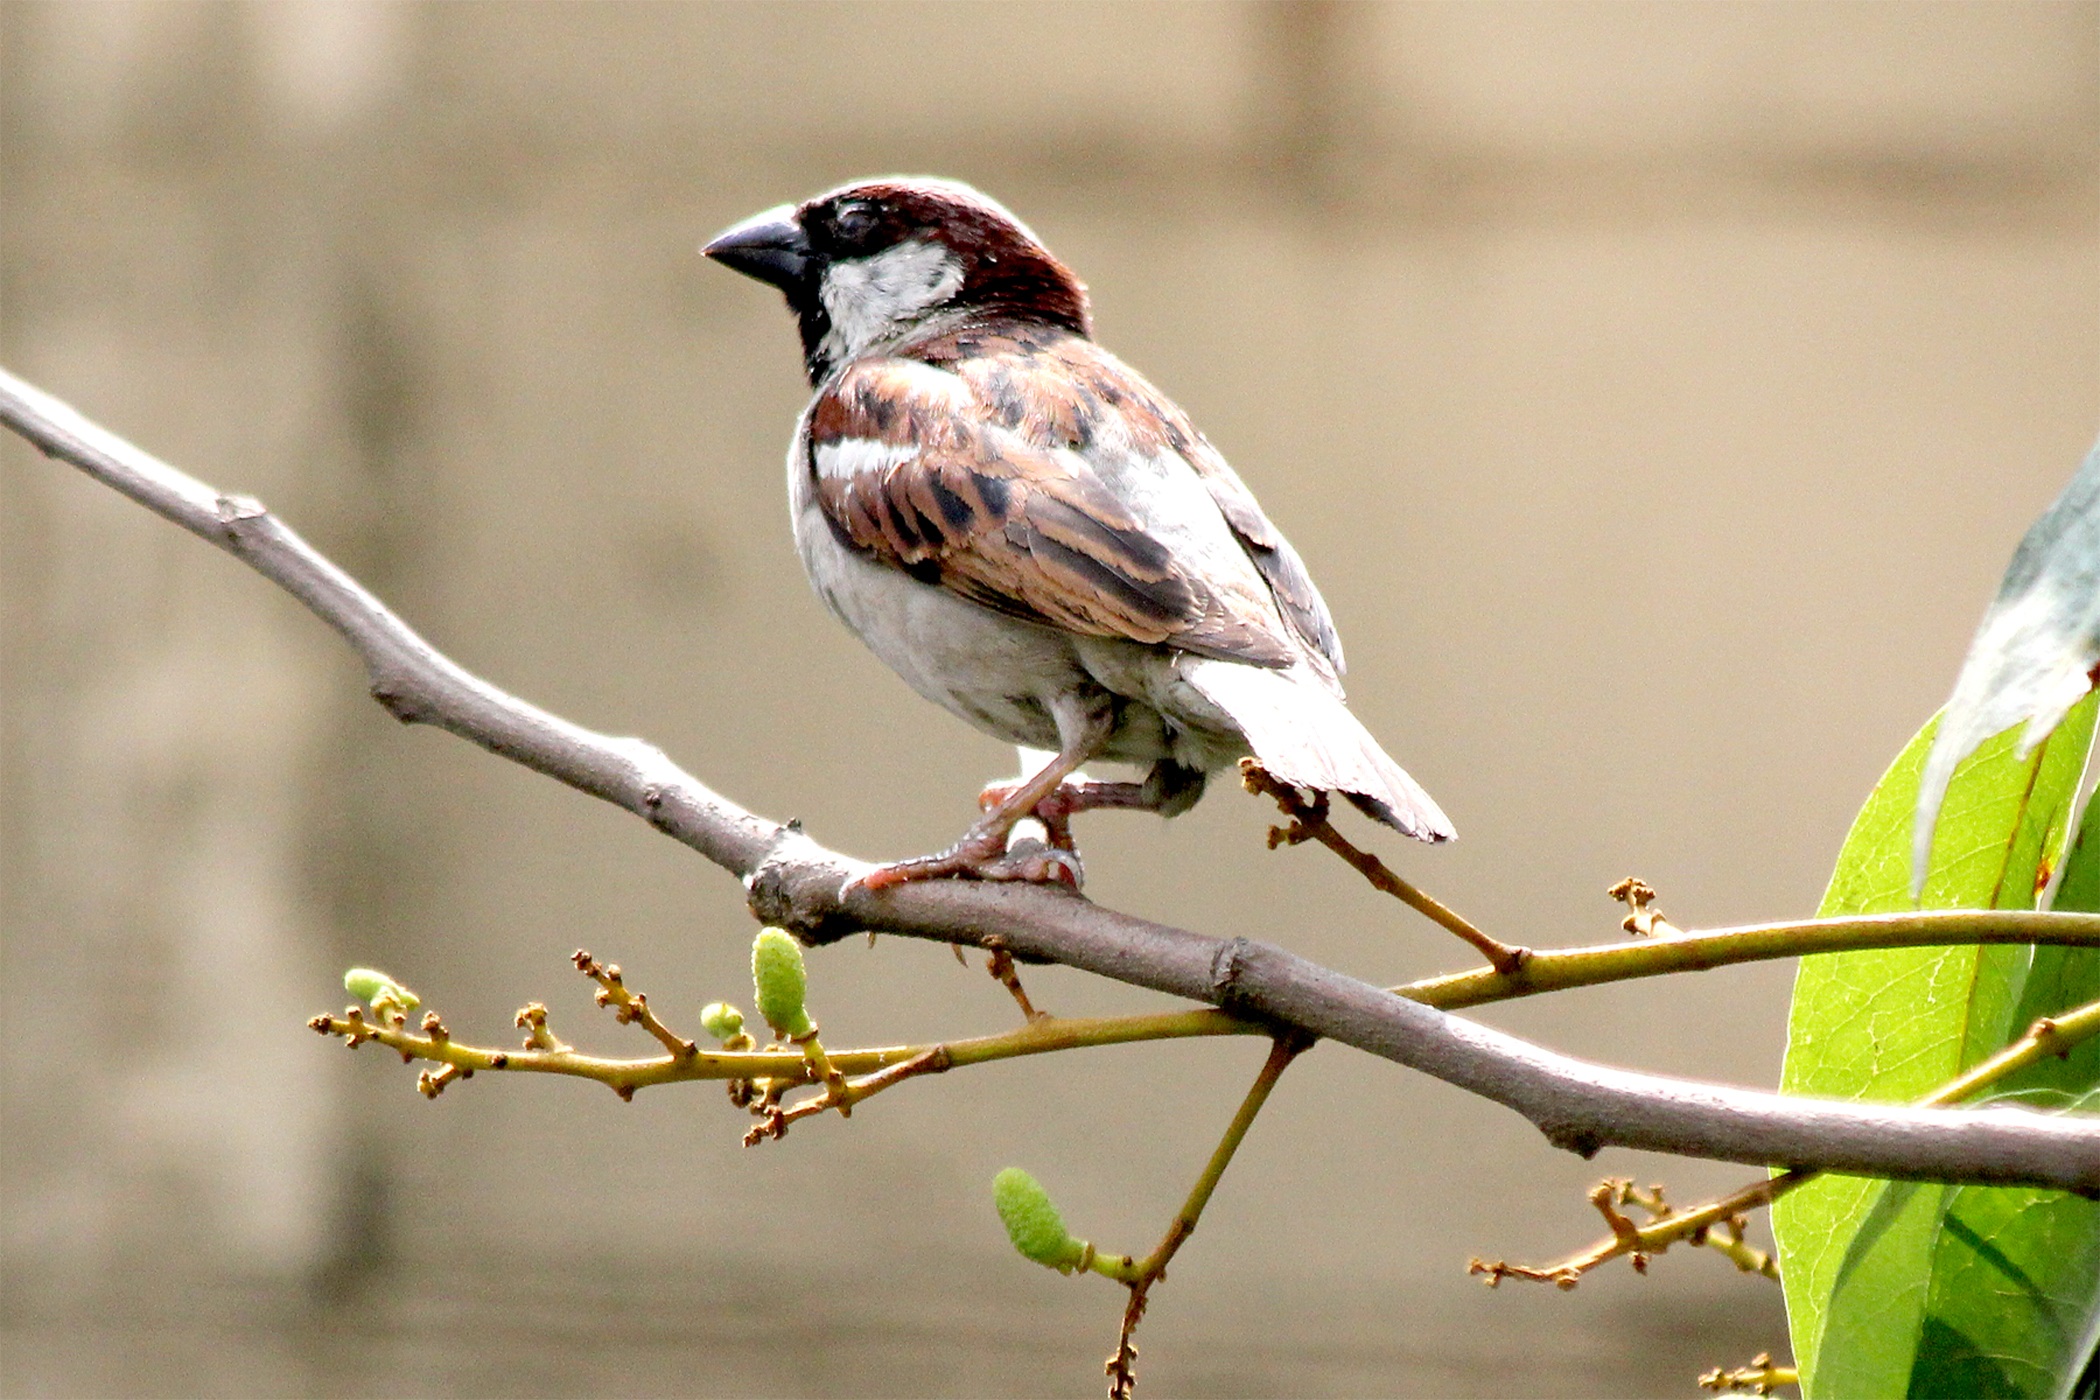
tree, nature, branch, bird, leaf, wildlife, wild, spring, green, beak, sitting, small, evergreen, brown, garden, feather, fauna, leaves, branches, vertebrate, springtime, sparrow, finch, tree branches, house sparrow, perching bird, bird photography